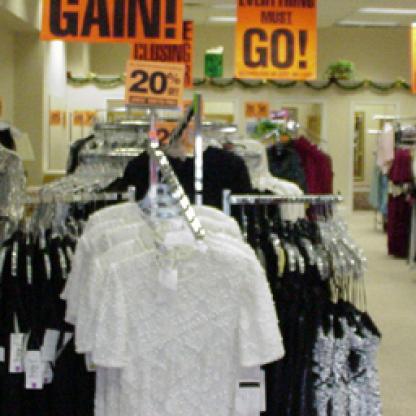
Scene: Indoor